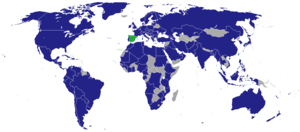
Voici les représentations diplomatiques de l'Espagne à l'étranger :